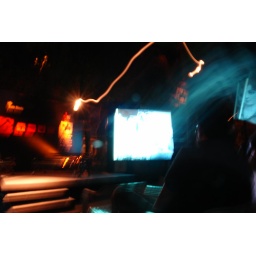
The lady who jumped out of the bluish white screen and stilled in mid air.